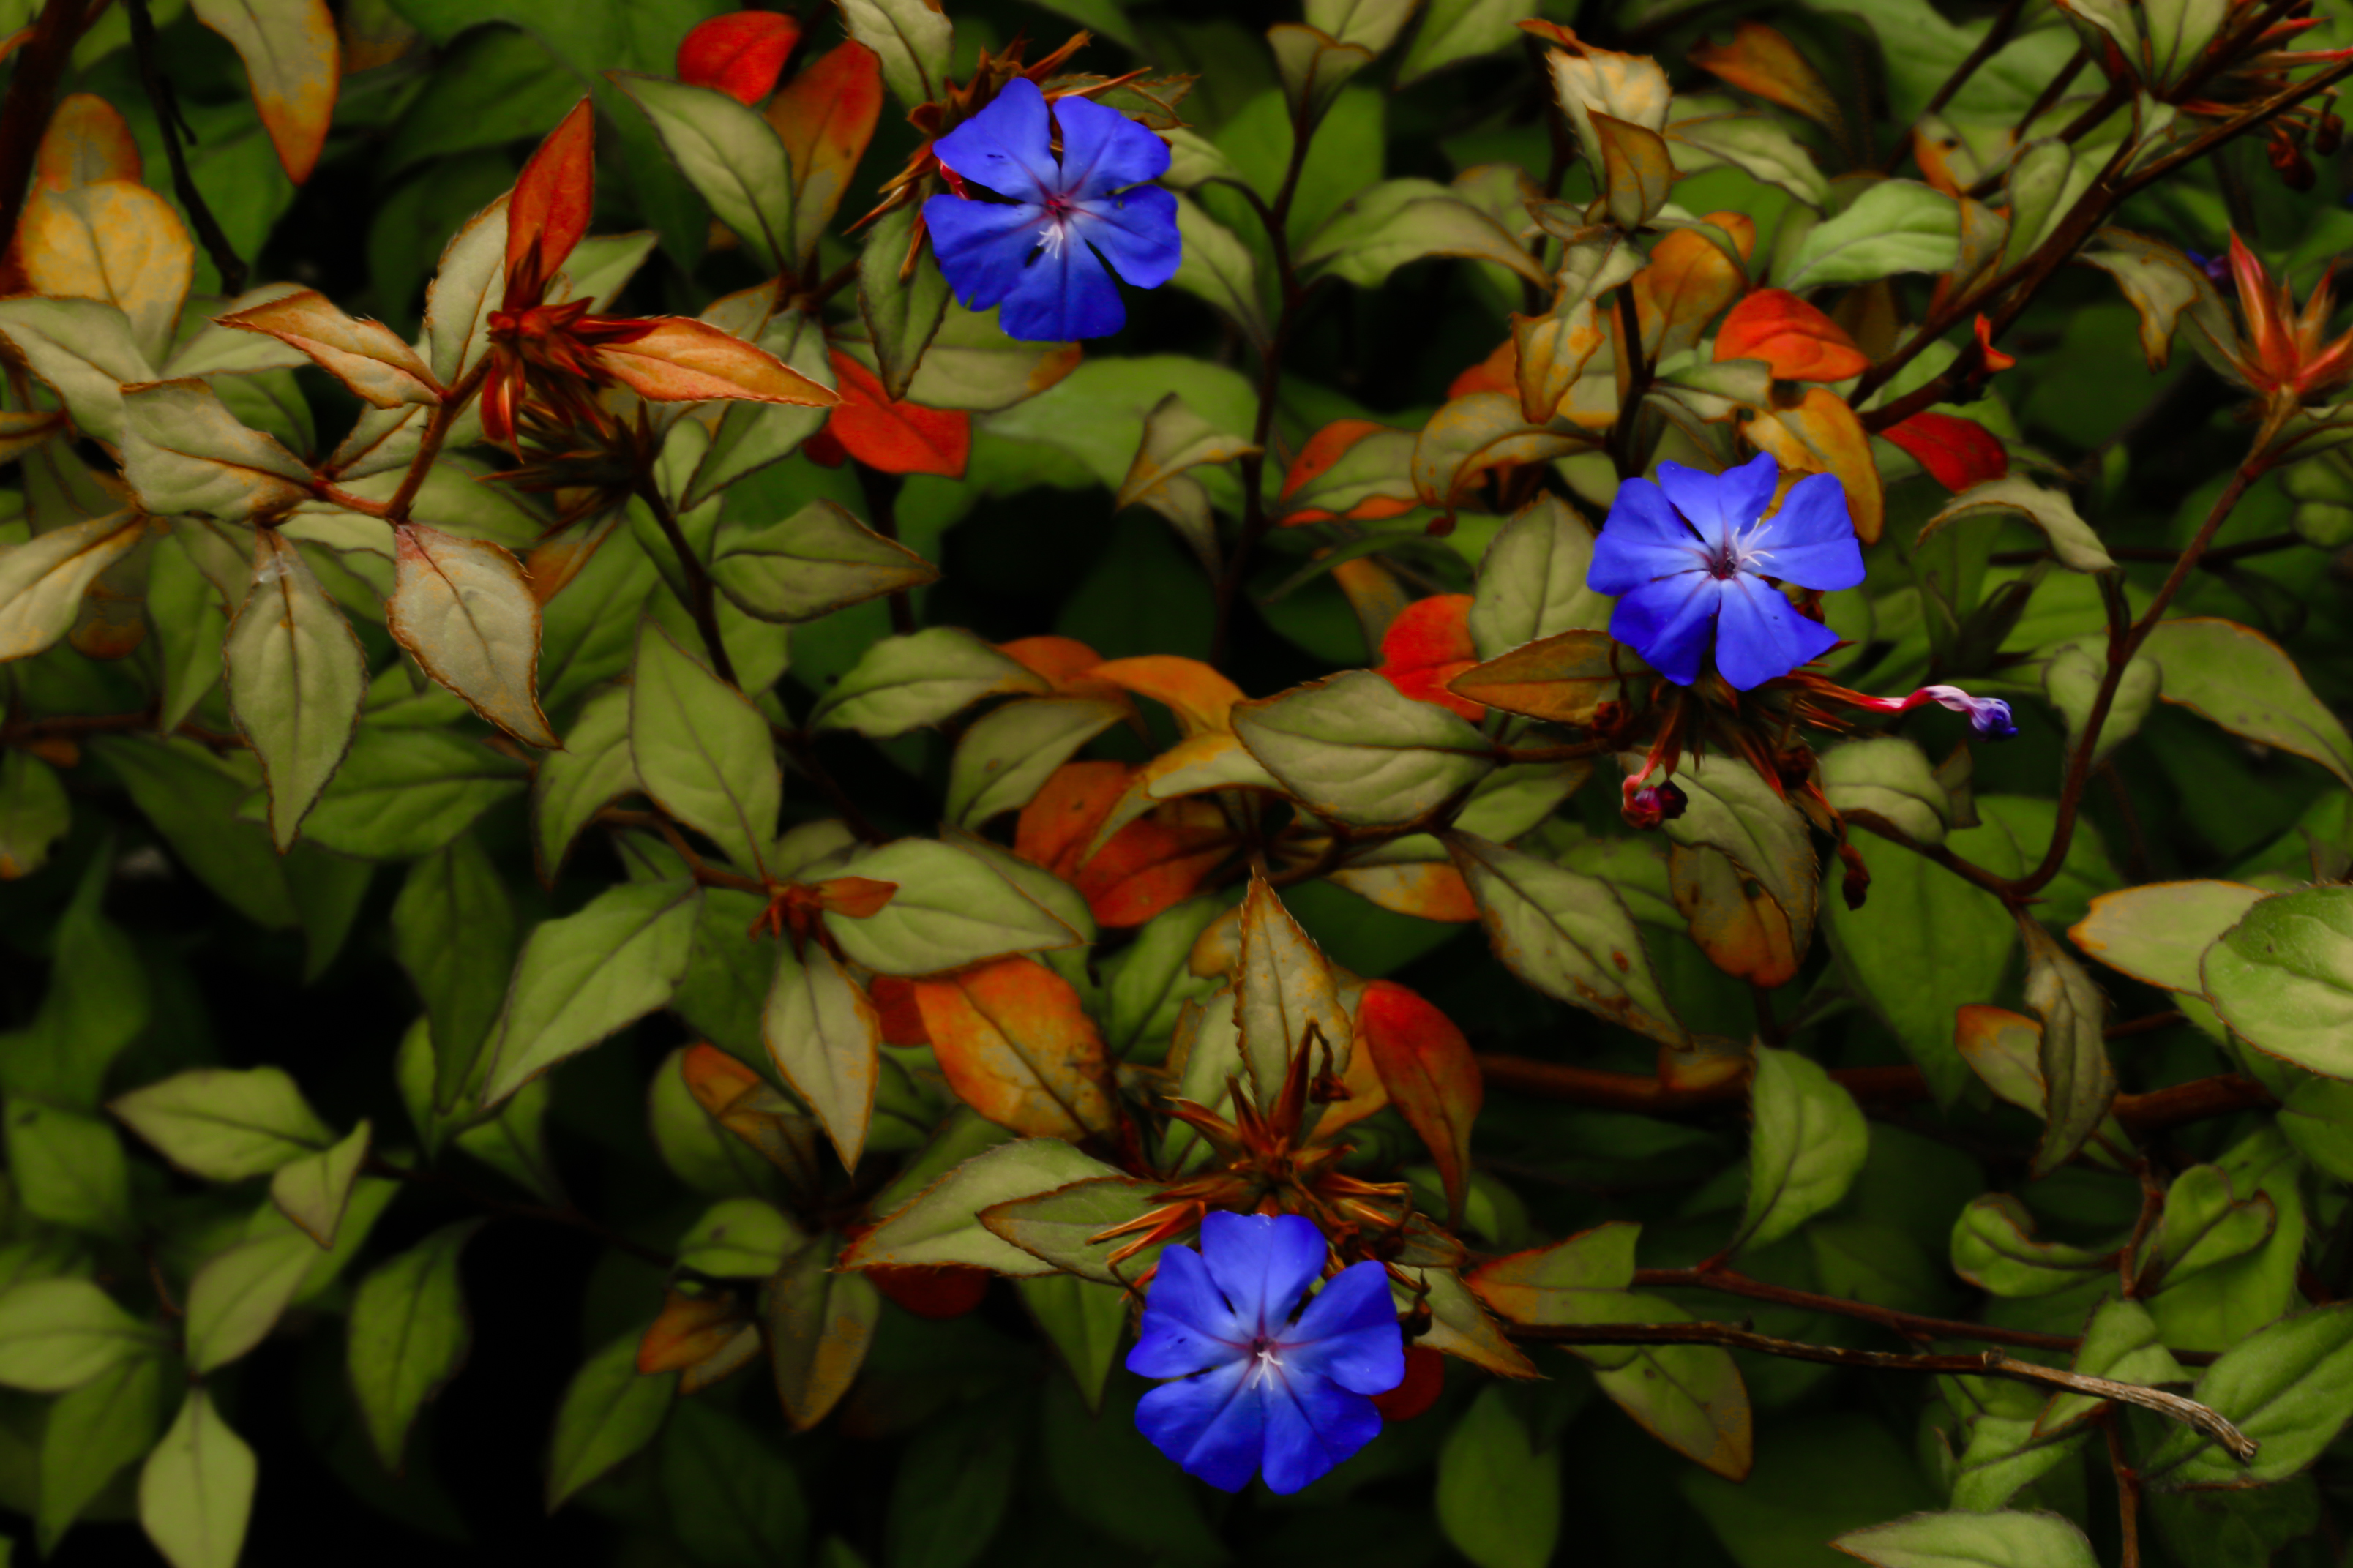
nature, plant, leaf, flower, botany, garden, flora, wildflower, shrub, macro photography, flowering plant, land plant